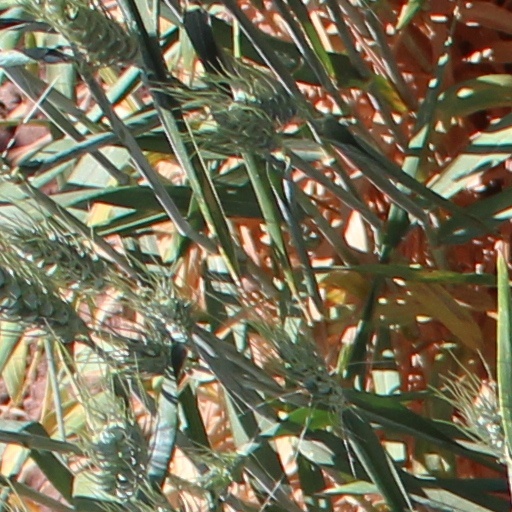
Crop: wheat